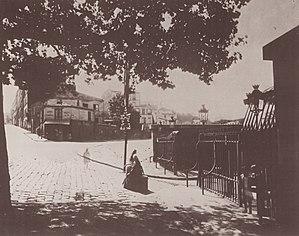
La porte du Pré-Saint-Gervais est une porte de Paris en France.